Acetone–butanol–ethanol fermentation

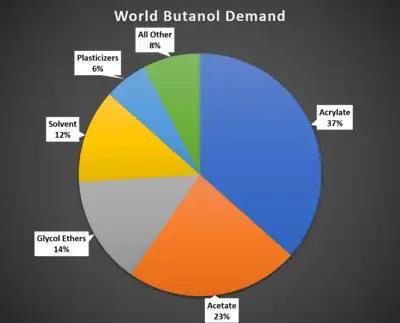
Global n-butanol demand

ABE fermentation is attracting renewed interest with a focus on butanol as a renewable biofuel.